Dehesa

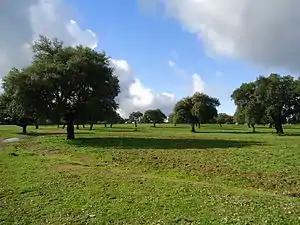
A dehesa in Badajoz, southwest Spain

A dehesa is a multifunctional, agrosylvopastoral system (a type of agroforestry) and cultural landscape of southern and central Spain and southern Portugal; in Portugal, it is known as a montado. Its name comes from the Latin "defensa" (fenced), referring to land that was fenced and usually destined for pasture. Dehesas may be private or communal property (usually belonging to the municipality). Used primarily for grazing, they produce a variety of products, including non-timber forest products such as wild game, mushrooms, honey, cork, and firewood. They are also used to raise the Spanish fighting bull and the source of jamón ibérico, the Iberian pig. The main tree component is oaks, usually holm ("Quercus rotundifolia") and cork ("Quercus suber"). Other oaks, including melojo ("Quercus pyrenaica") and quejigo ("Quercus faginea"), may be used to form dehesa, the species utilized depending on geographical location and elevation. Dehesa is an anthropogenic system that provides not only a variety of foods, but also wildlife habitat for endangered species such as the Spanish imperial eagle.